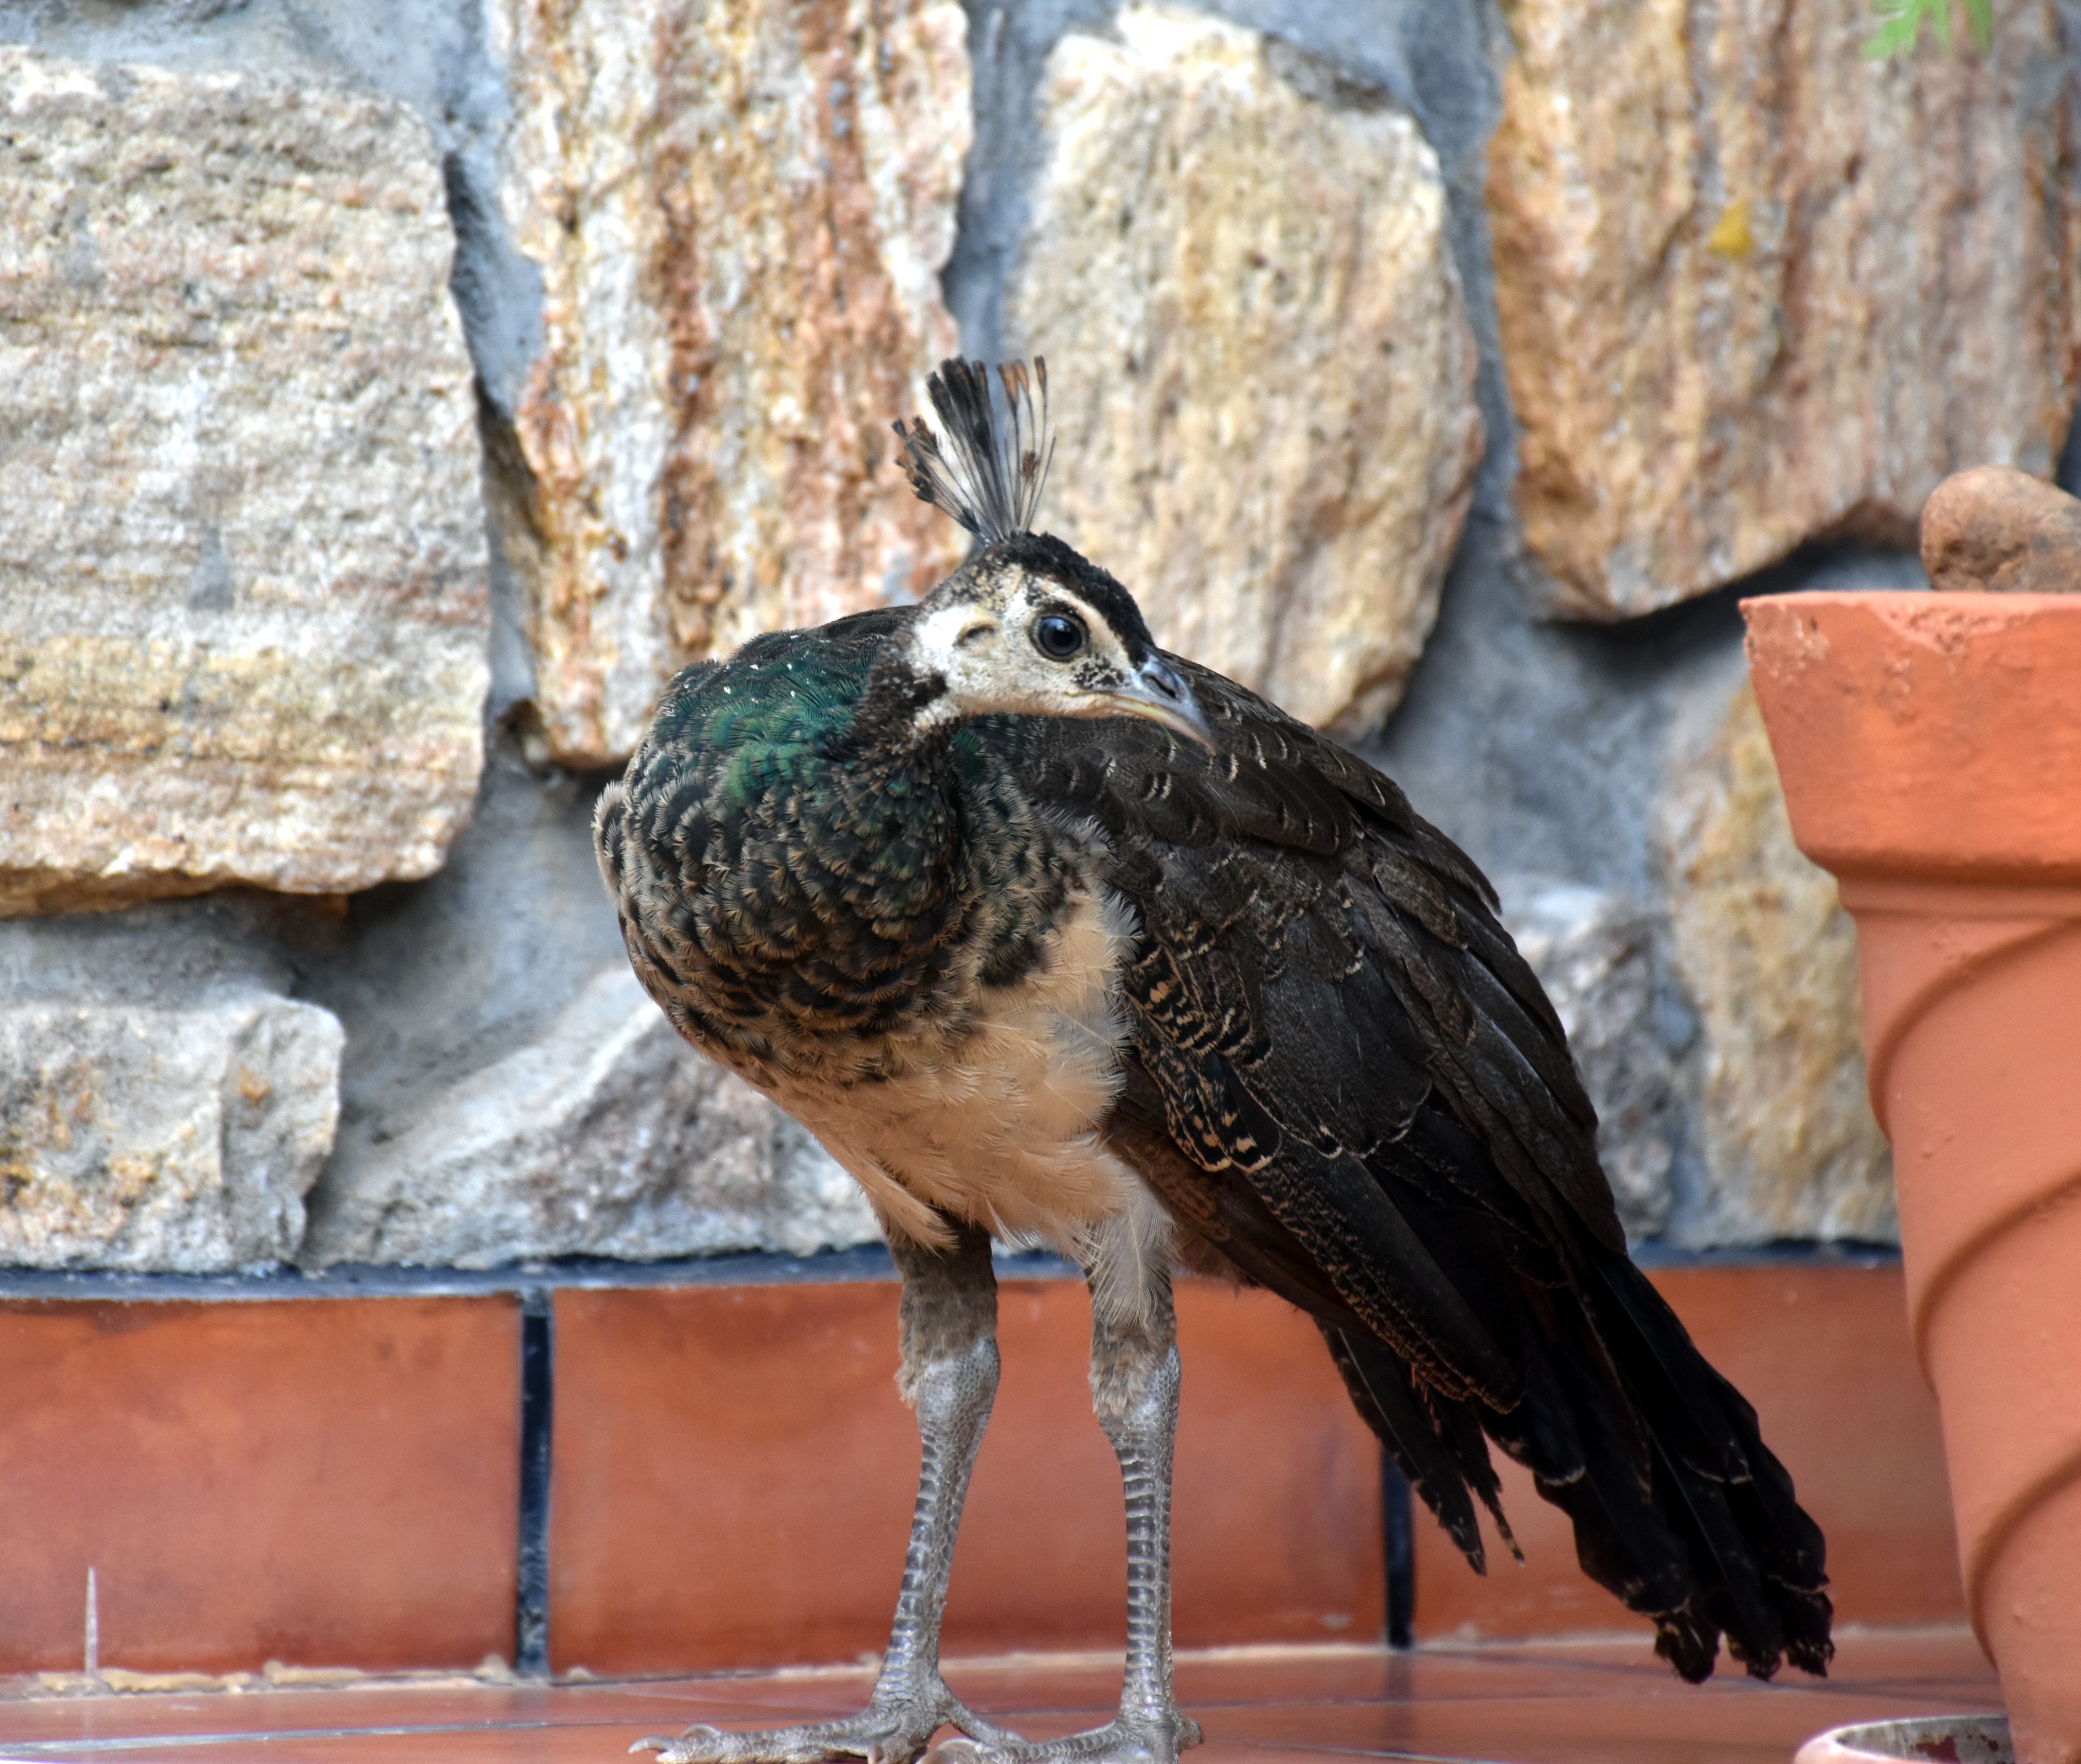
nature, bird, animal, wildlife, zoo, beak, natural, fauna, resort, vertebrate, peahens